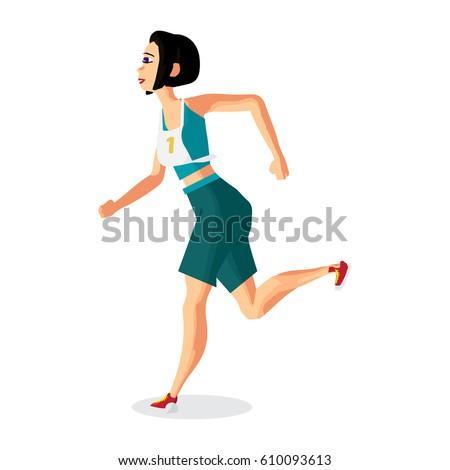
young female athlete with a number running in the race .